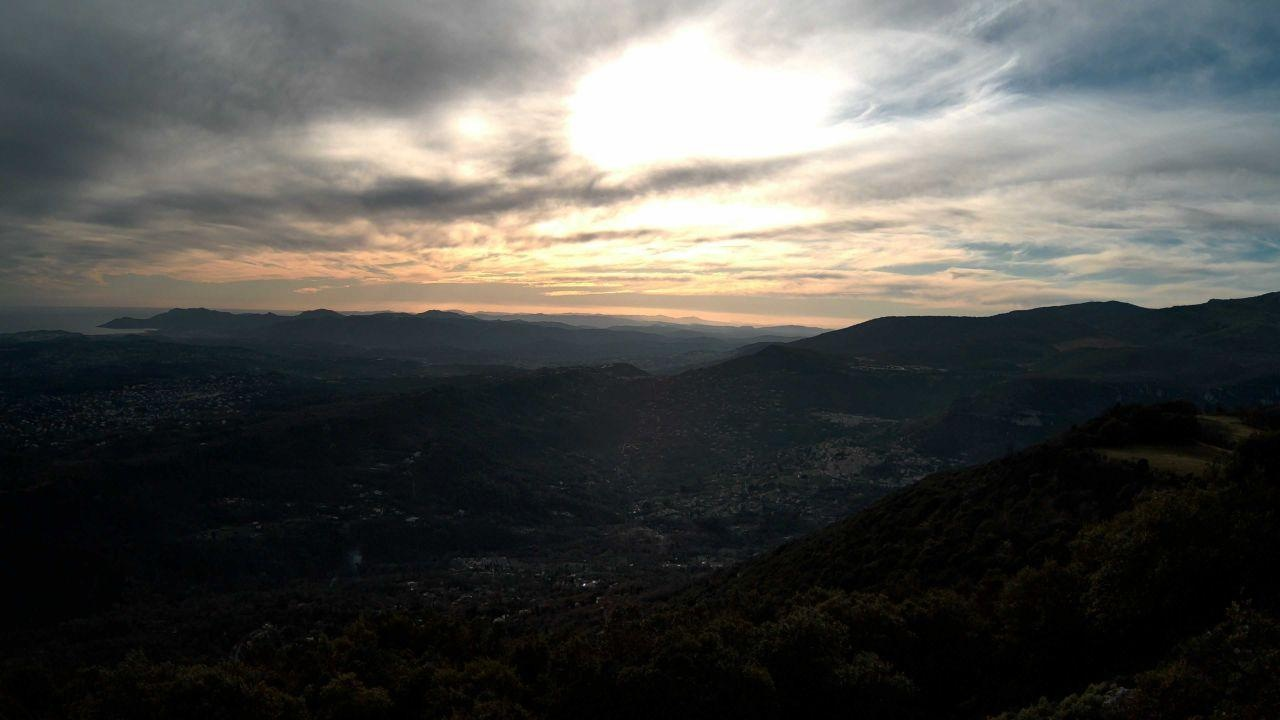
Fire: no
Smoke: yes